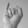
ASL letter: I